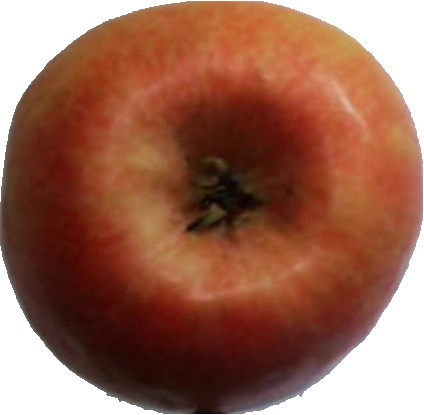
Label: apple_pink_lady_1